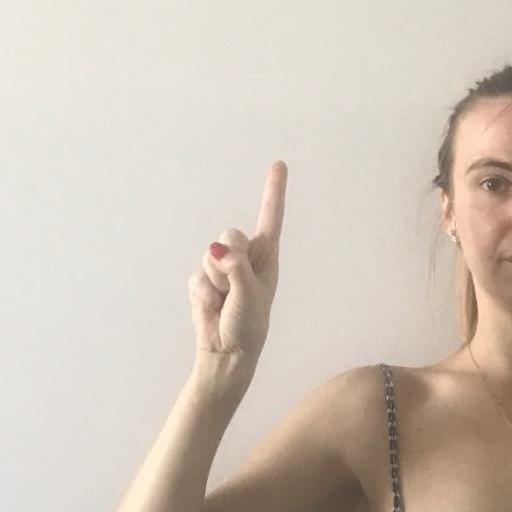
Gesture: one